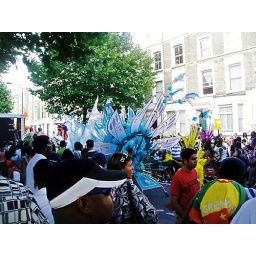
nottinghill carnival blue costume against tree